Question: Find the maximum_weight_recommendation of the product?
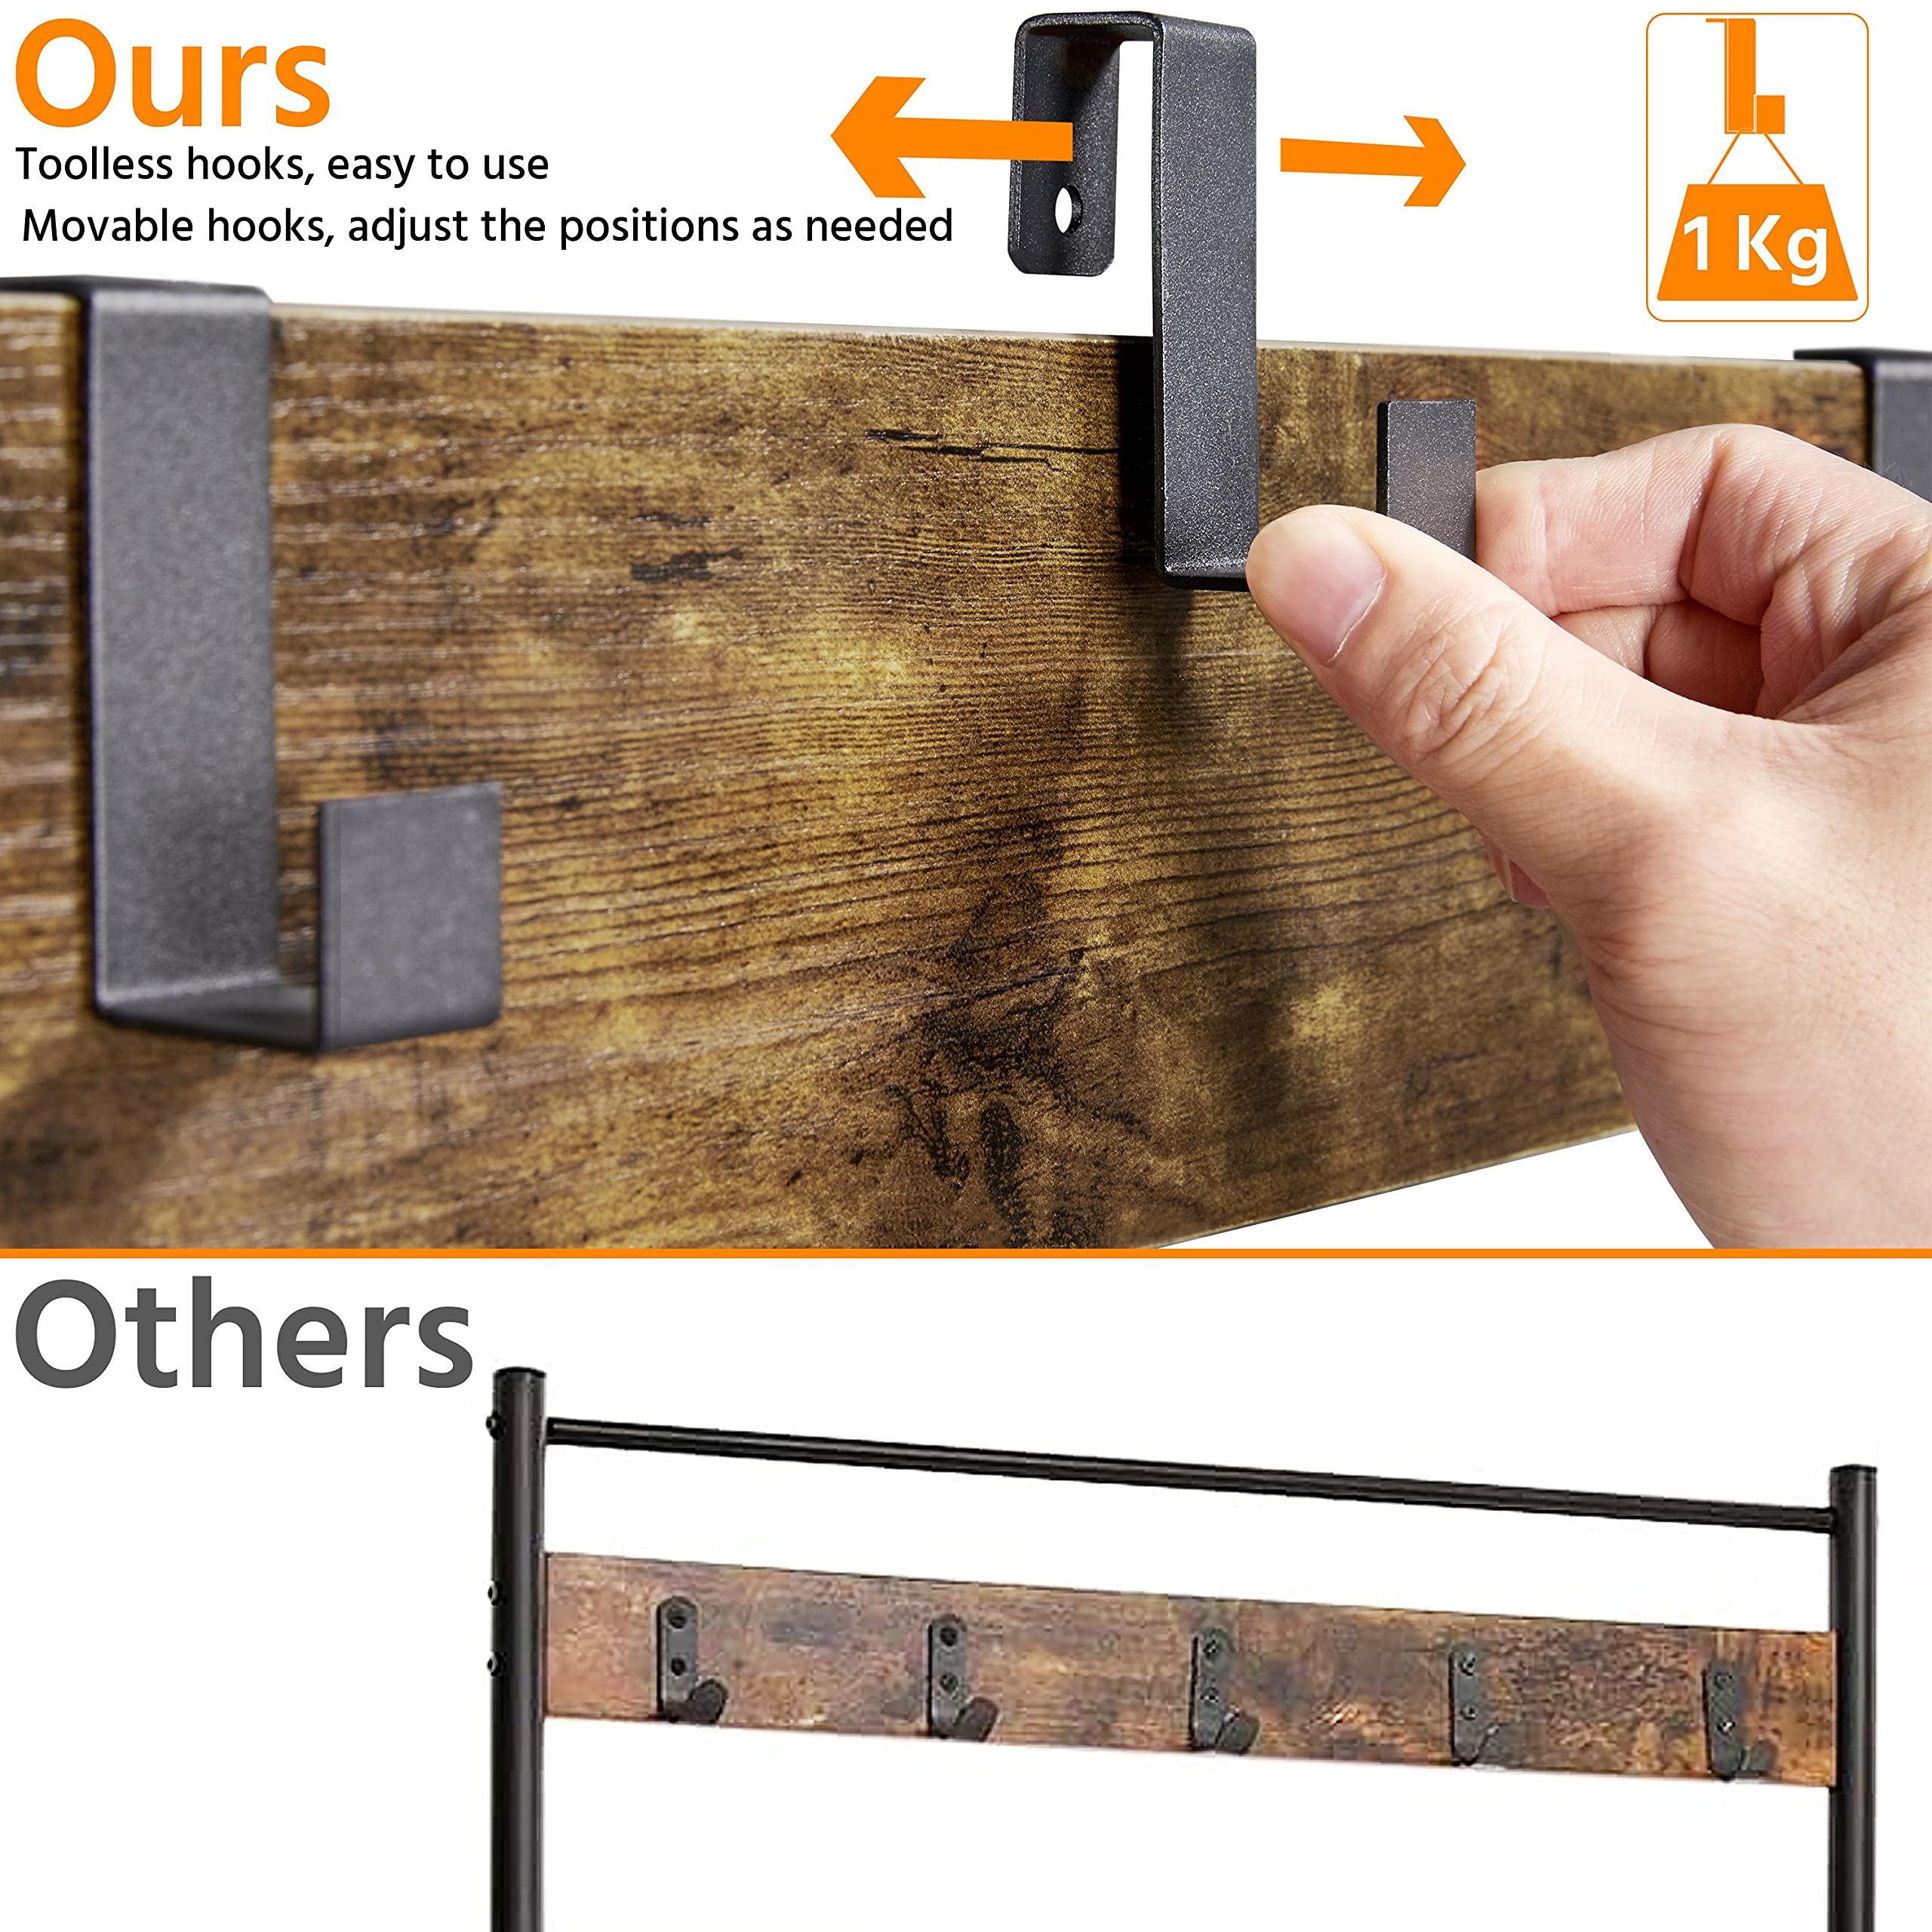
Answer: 1 kilogram